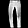
Label: Trouser